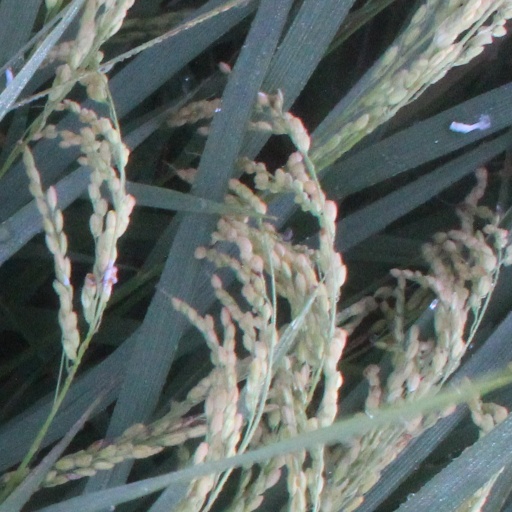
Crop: rice